Mbyá Guaraní people

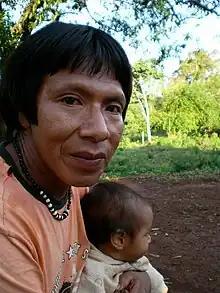
A chief of one Mbyá tribe visiting the Yriapú village in Misiones, Argentina.

In the Argentine region of Misiones, Mbyá coexist, in the same familial communities, with members of the Xiripá Guaraní and Pai Tavytera groups. There are 74 such communities, known as "tekoás", in the region, and there are approximately 3,000 Mbyá in Argentina as a whole. Two large communities in Misiones near Iguazu Falls, Fortin Mborore and Yriapú, are home to more than 600 people, many of them coming from Paraguay or Brazil.